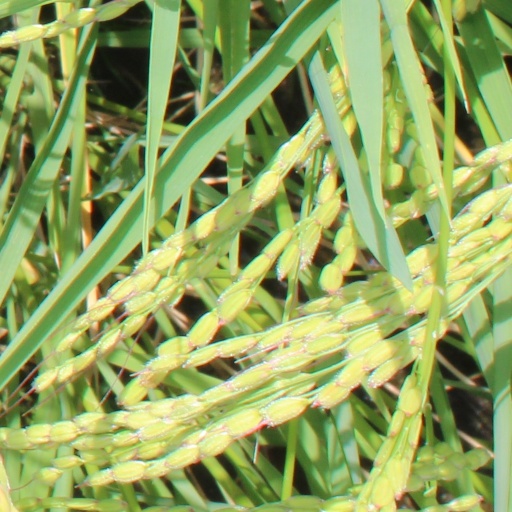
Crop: rice